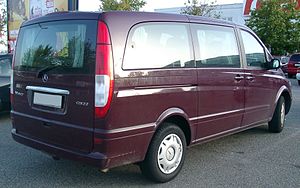
Mercedes-Benz type 639 / Billeder
Mercedes-Benz type 639 er typekoden for Mercedes-Benz Vito og Viano fra 2003 og frem.